Carol Dartora

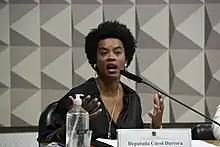
Dartora on her first term as a Federal Deputy

Ana Carolina Moura Melo Dartora, known as Carol Dartora (born 1 May 1983), is a Brazilian politician, teacher, historian, trade unionist and member of the Workers' Party (PT). She is currently a congresswoman for the state of Paraná, Brazil, having been elected at the 2022 Brazilian general election.